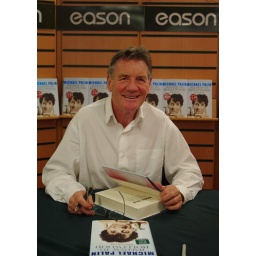
Signing his new book in Eason's today.No dead parrot jokes please.